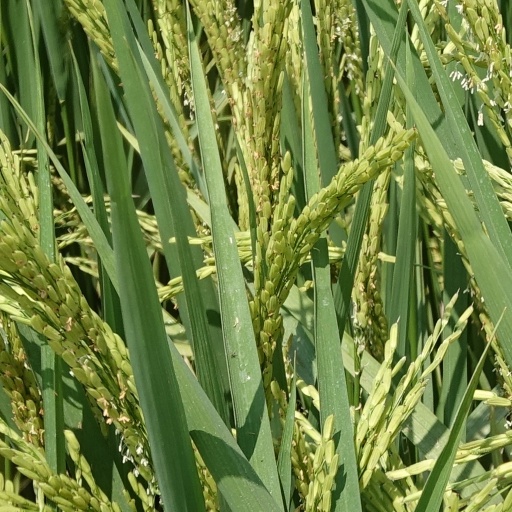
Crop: rice